The Black Cat (US magazine)

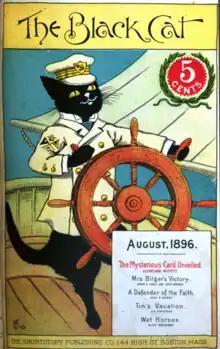
Cover of "The Black Cat" August 1896 with illustration by Nelly Littlehale Umbstaetter Murphy

The Black Cat was an American fiction magazine launched in 1895 by Herman Umbstaetter, initially published in Boston, Massachusetts. It published only short stories, and had a reputation for originality and for encouraging new writers. Umbstaetter's editorial approach was unusual in several ways: the cover price was low, at five cents; he paid based on merit instead of story length; and he was willing to buy stories by new authors rather than insisting on well-known names. He frequently ran story contests to attract amateur writers. The magazine was immediately successful, and its circulation was boosted by the appearance in an early issue of "The Mysterious Card", by Cleveland Moffett, which was so popular that two print runs of the issue it appeared in sold out.